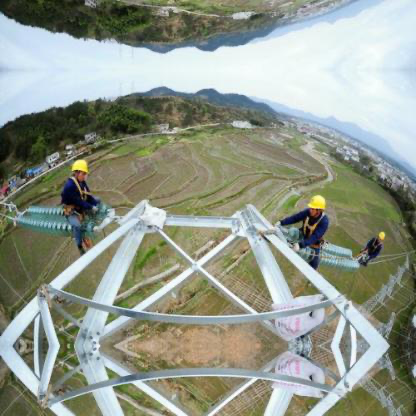
Objects in the image:
label: helmet
label: helmet
label: helmet